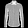
Label: Shirt